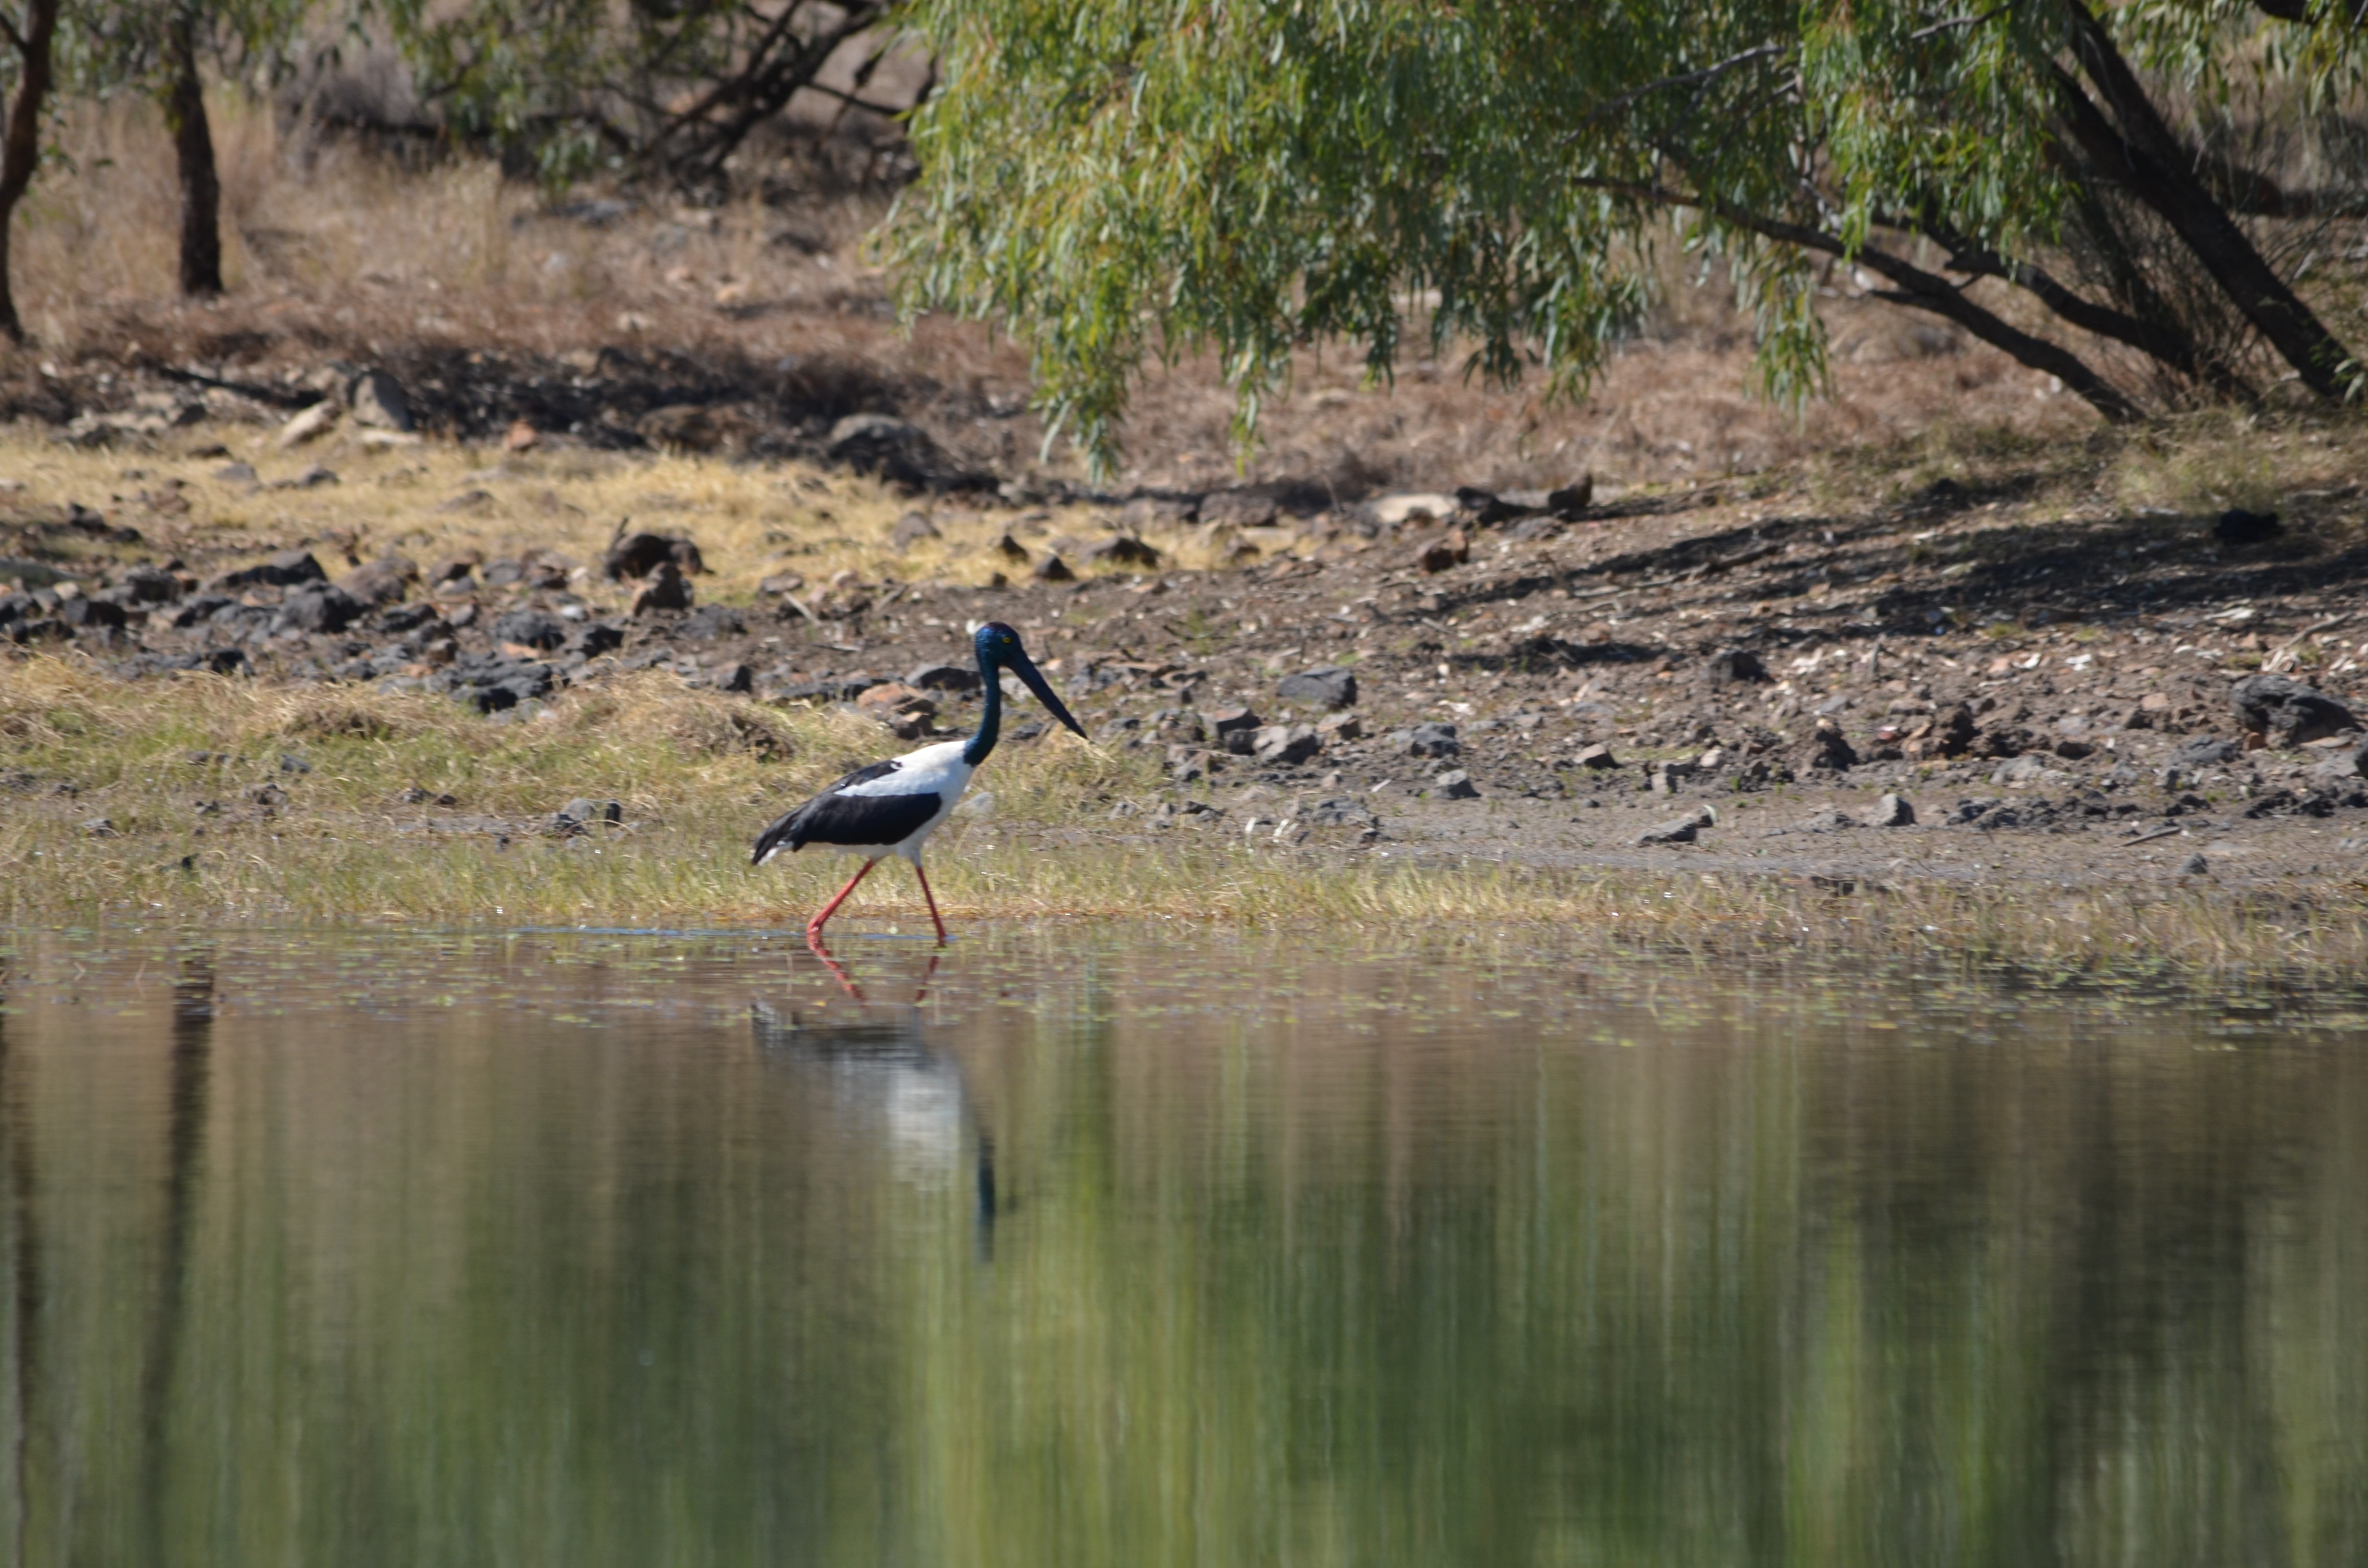
nature, marsh, bird, flying, wildlife, wild, beak, feather, fauna, birds, feathers, wings, wetland, habitat, shorebird, natural environment, jabaroo